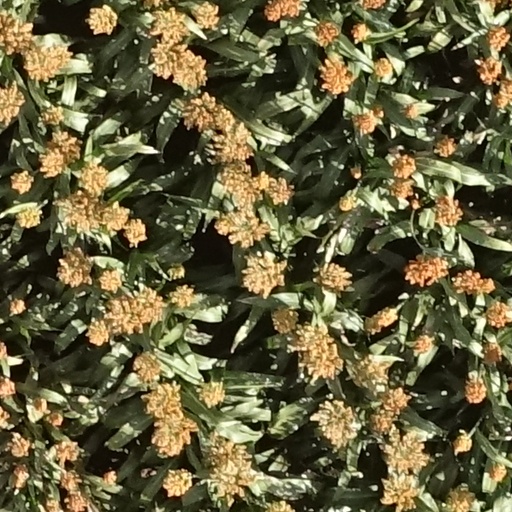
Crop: sorghum